Maritime history of California

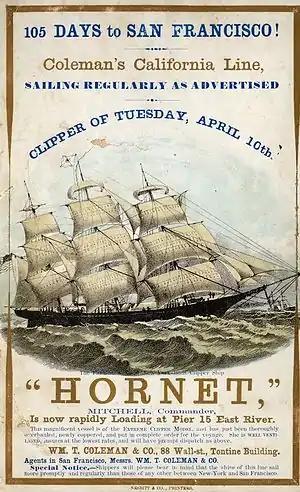
"Hornet" An advertisement of an American clipper ship of the 1850s

Regular sailing ships that had been developed and refined over centuries of use were the cheapest and the slowest transports available. There were several types of sailing ships. They had typically been optimized to carry a large amount of cargo using a small crew of about 20 men and utilized sails in a combination of fore-and-aft rigging and square rigging. Unless the cargo was time sensitive, they were utilized for nearly all long-distance shipping and passenger service. At the end of the sailing era windjammers were developed to carry large volumes of low value cargo long distances. Some of the most popular ships were four-masted barques, since the four-masted barque is considered the most efficient rig available because of its ease of handling, small need of manpower, good running capabilities, and good capabilities of rising toward wind.